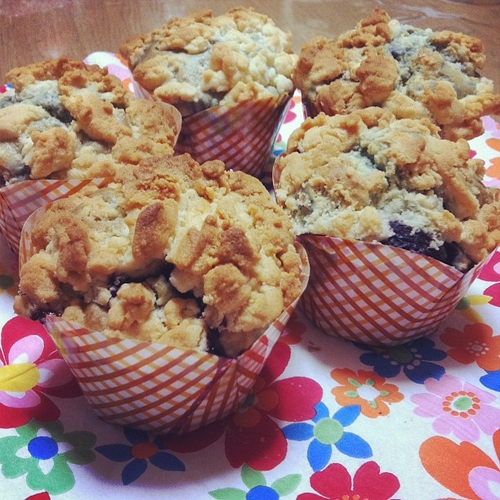
Label: muffin